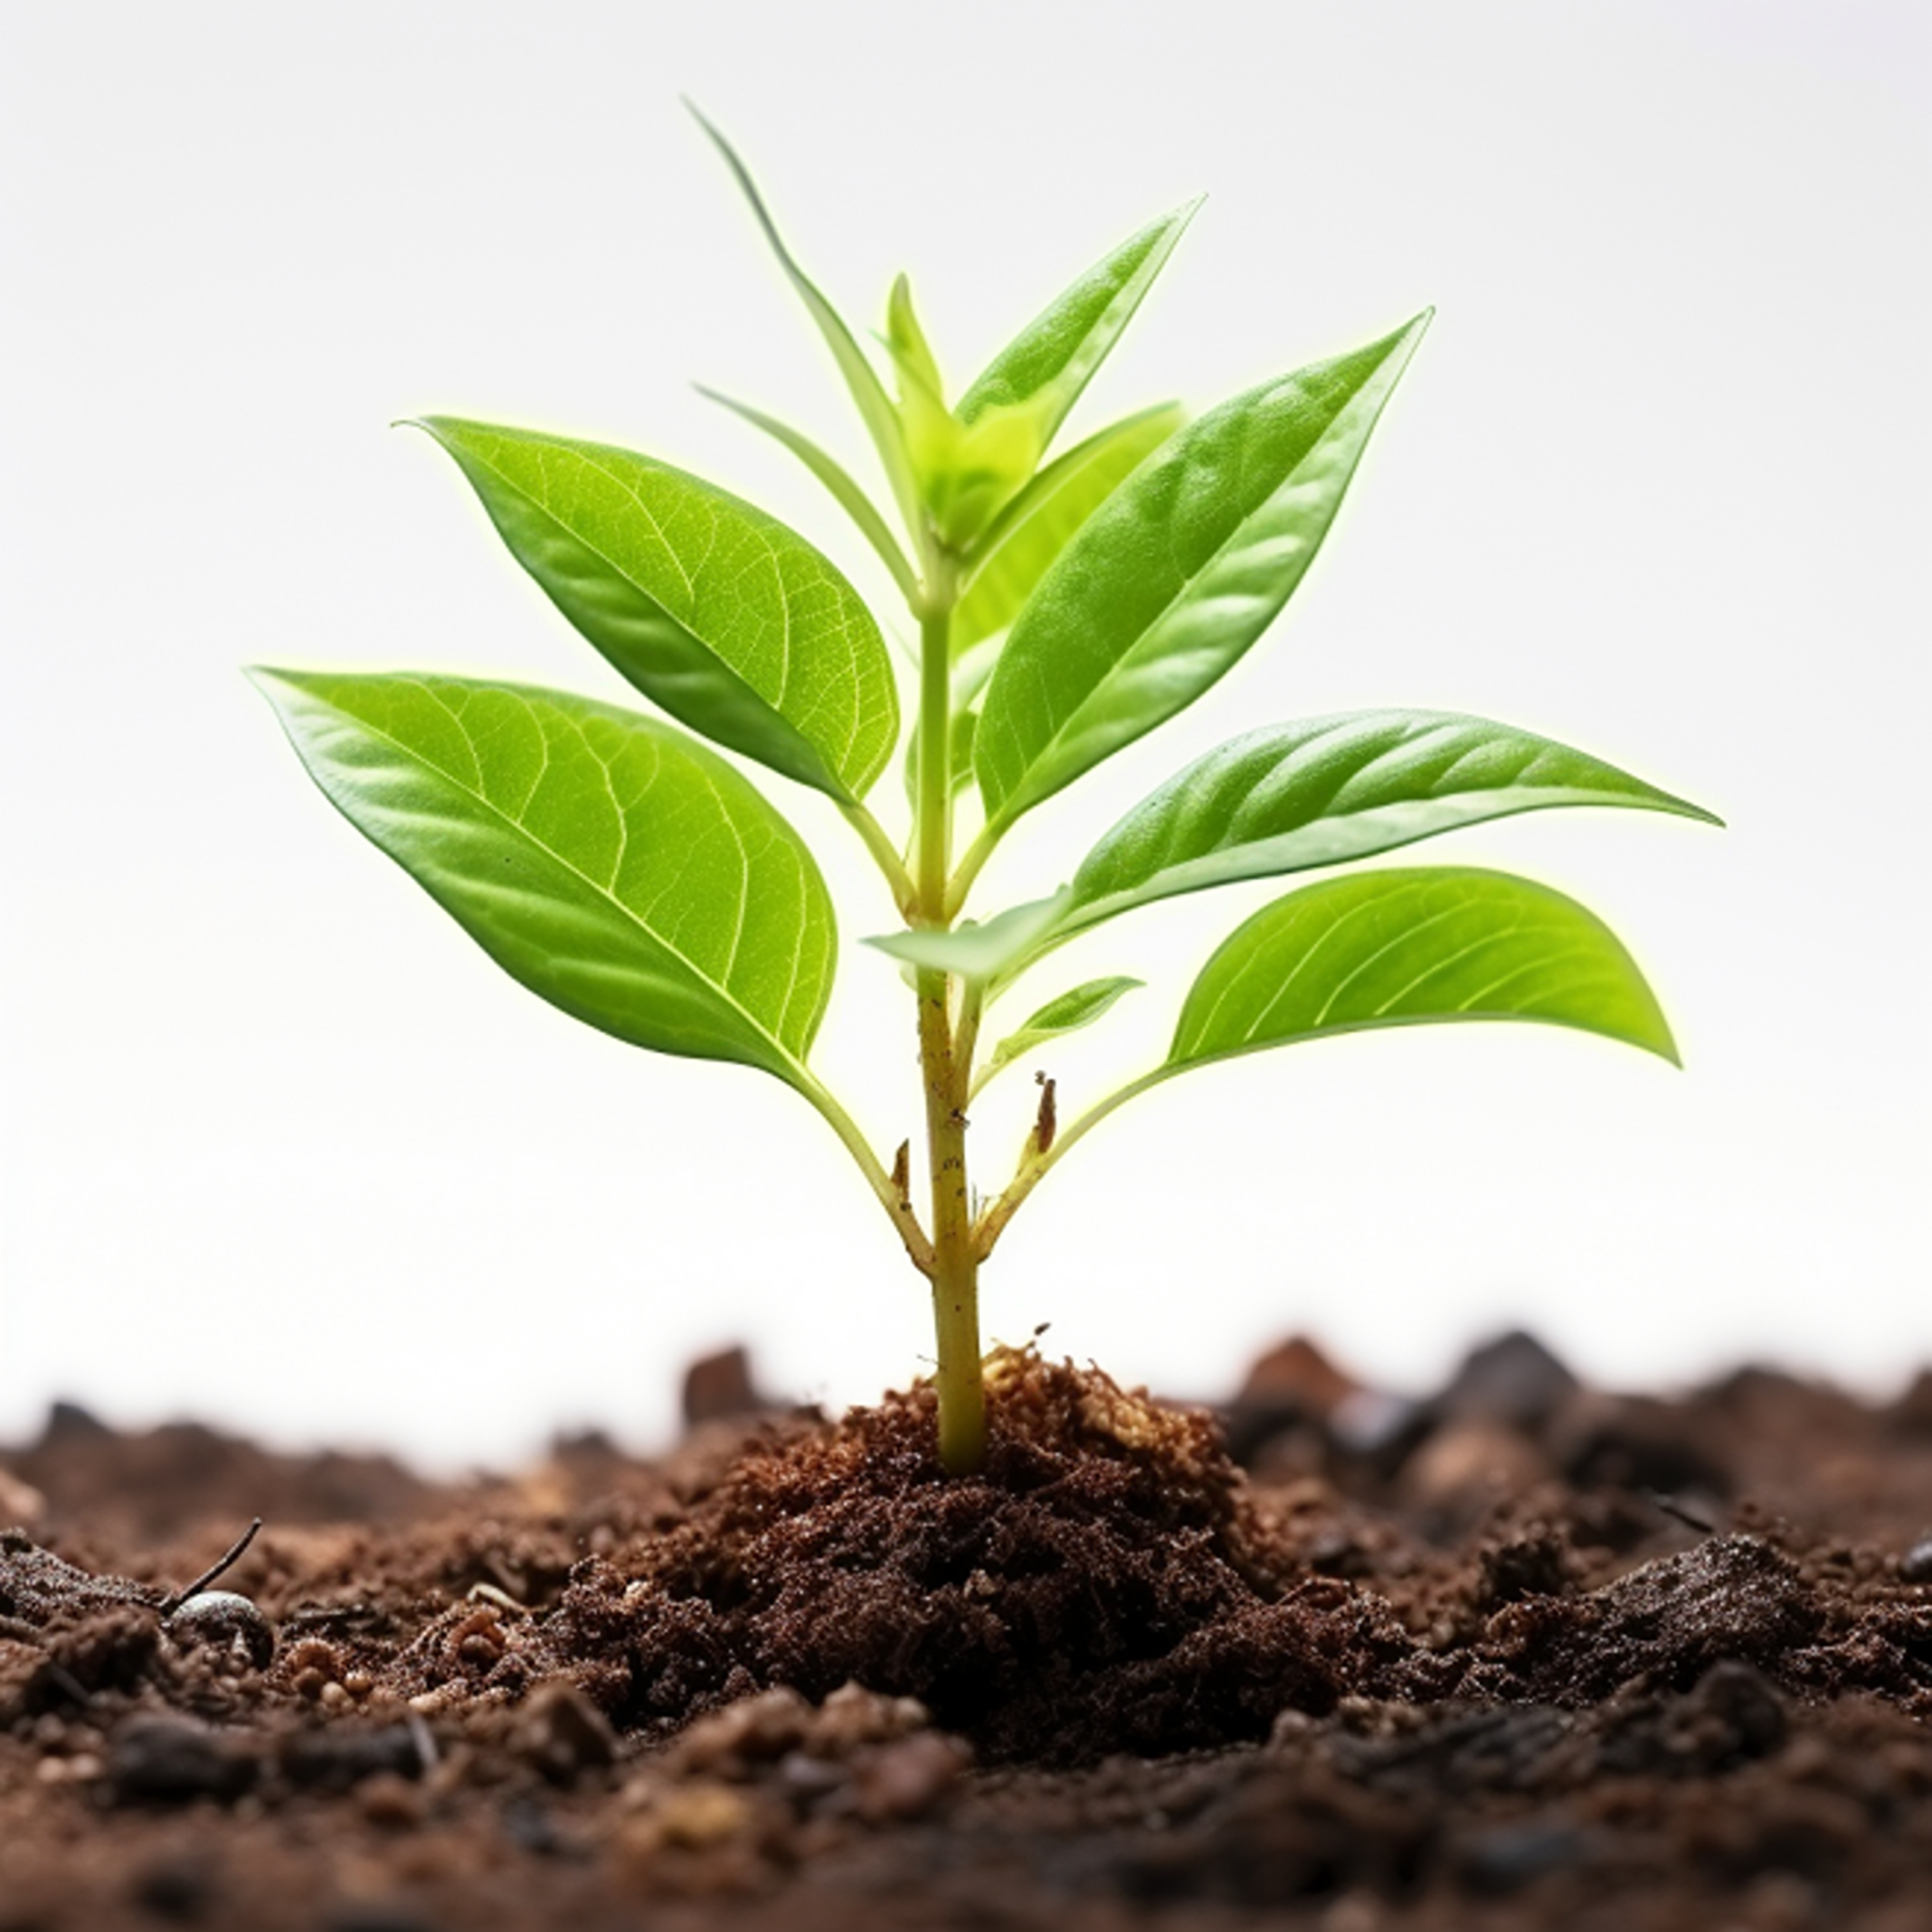
natural, plant, terrestrial plant, flowering plant, landscape, soil, tree, grass, plant stem, twig, herb, herbaceous plant, shrub, plantation, balance, art, composite material